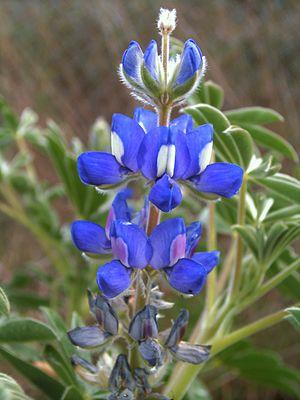
Lupinus, les lupins, est un genre de plantes dicotylédones de la famille des Fabaceae, sous-famille des Faboideae, originaire des régions tempérées de l'Ancien Monde et du Nouveau Monde, qui regroupe plus de 600 espèces acceptées. Ce sont des plantes herbacées annuelles ou vivaces, ou plus rarement des arbrisseaux lignifiés. Elles se caractérisent notamment par la richesse en protéines de leurs graines, mais beaucoup de ces espèces sont toxiques, du fait de la présence d'alcaloïdes, notamment dans les graines.
La liste des espèces du genre Lupinus comprend environ 400 espèces acceptées. Ces espèces sont regroupées en deux sous-genres, Lupinus subgen Lupinus et Lupinus subgen Platycarpos Kurl..